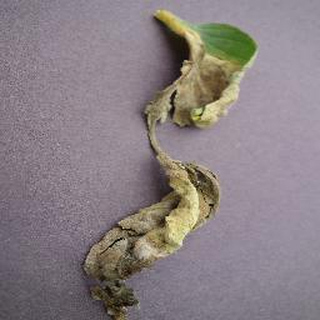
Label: tomato_late_blight